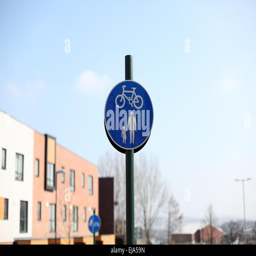
a street sign located in housing development